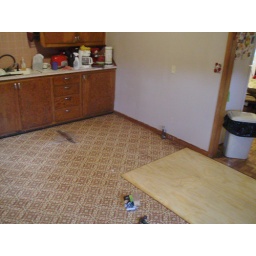
redoing the floor in the kitchen most important room in a house right b4 the bathroom